Lindsay baronets of Evelick (1666)

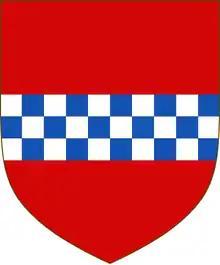
Escutcheon of the Lindsay baronets of Evelick

The Lindsay baronetcy of Evelick (Evelix) in the County of Perth was created in the Baronetage of Nova Scotia on 15 April 1666 for Alexander Lindsay, grandson of Alexander Lindsay, bishop of Dunkeld. The title became extinct on the death of the 5th Baronet in 1799.